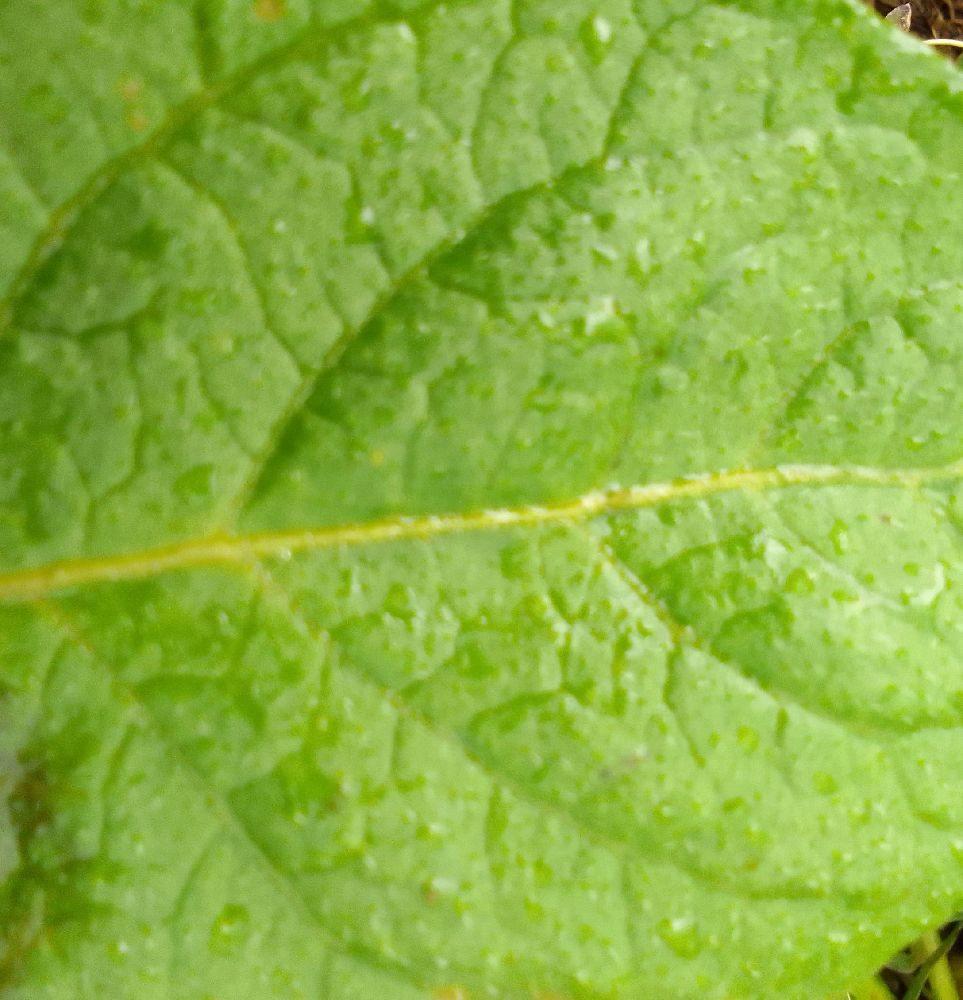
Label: Healthy